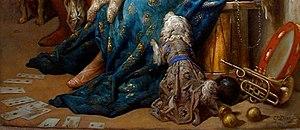
Détail du bas du tableau de Gustave Doré, Les Saltimbanques.
Les Saltimbanques est un tableau peint par Gustave Doré en 1874. Il représente une famille de saltimbanques frappée par la tragédie : un enfant mortellement blessé à la tête est tenu dans les bras de sa mère, à la suite d'un accident lors d'un numéro de funambule. Son père, assis et légèrement en retrait, assiste à la scène avec une profonde désolation.